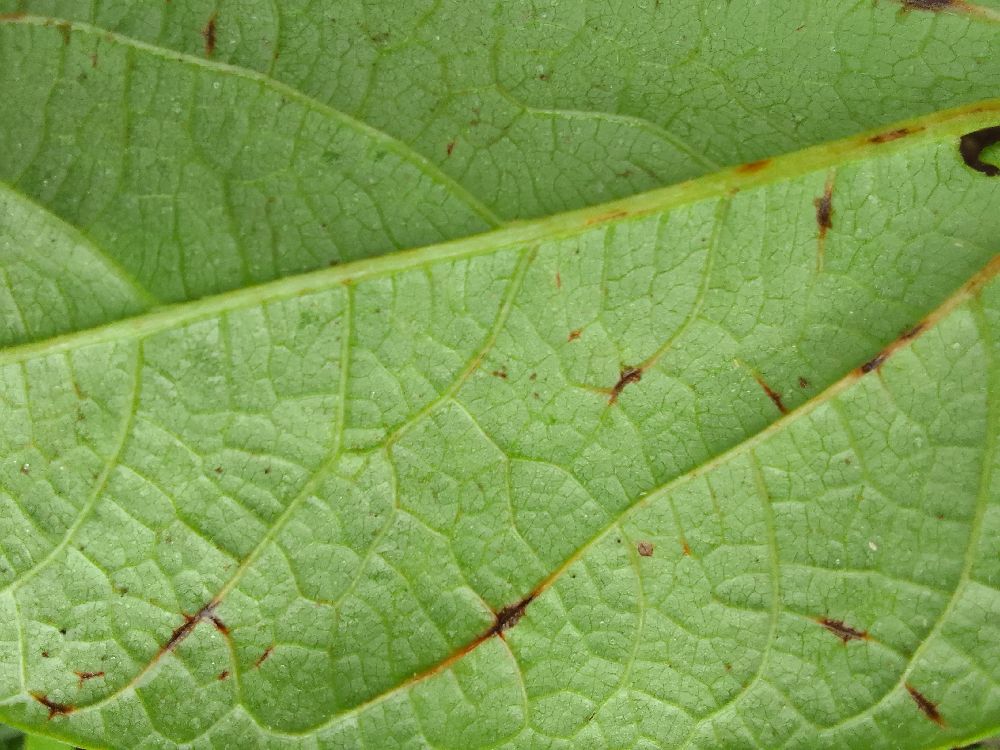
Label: anthracnose